Mustard (condiment)

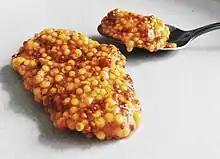
Whole-grain mustard from France

In whole-grain mustard, also known as granary mustard, the seeds are mixed whole with other ingredients. Different flavours and strengths can be achieved through different blends of mustard seed species. Groningen mustard and others are examples of mustards with partially ground grains.